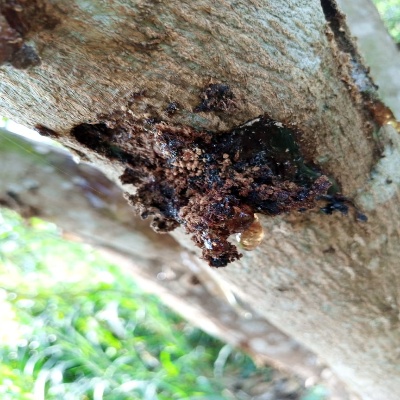
Crop: Cashew
Condition: gumosis